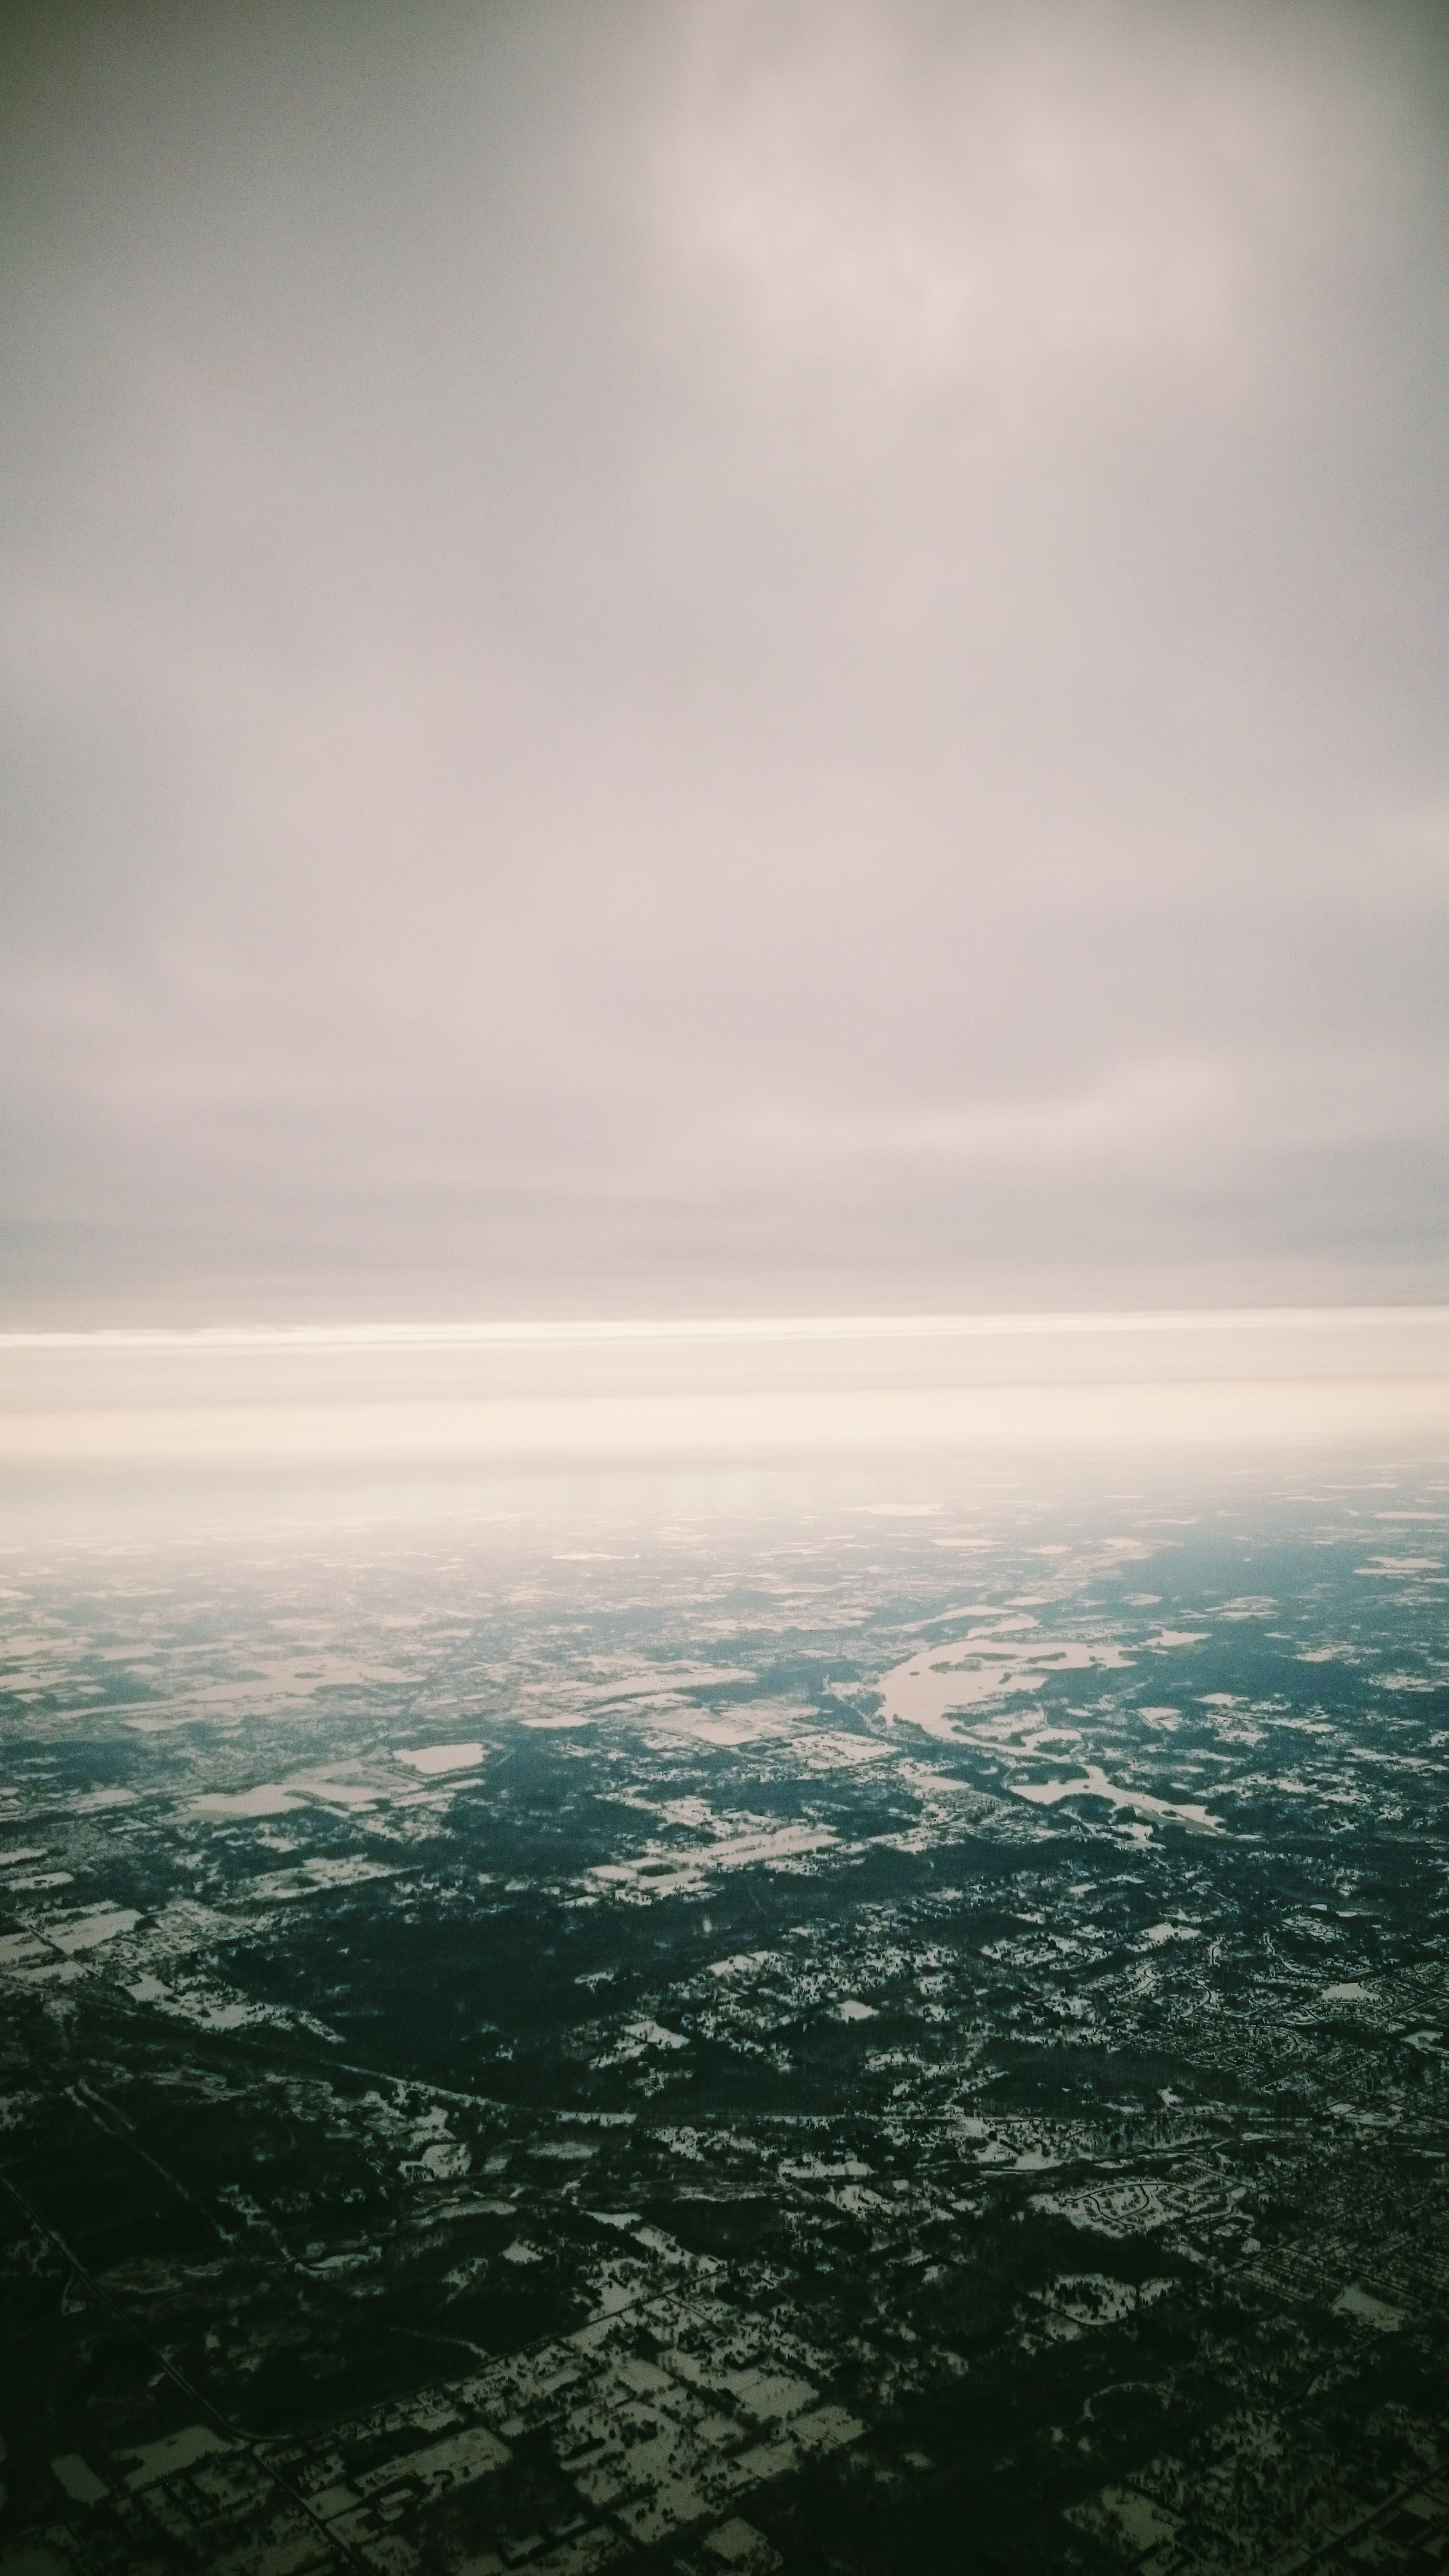
sea, coast, nature, ocean, horizon, mountain, light, cloud, sky, sun, sunrise, sunlight, morning, hill, dawn, atmosphere, dusk, reflection, meteorological phenomenon, atmospheric phenomenon, atmosphere of earth